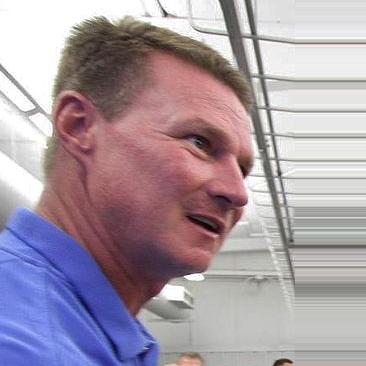
Age: 44